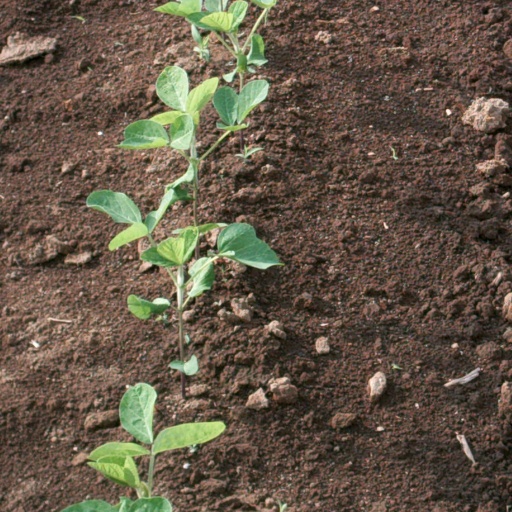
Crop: soybean